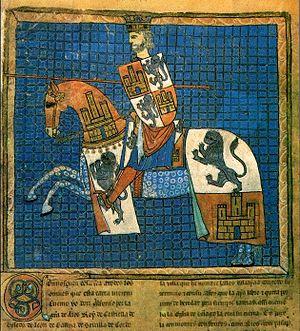
Cet article dresse la liste des souverains ayant régné sur le territoire formant actuellement l'État allemand.